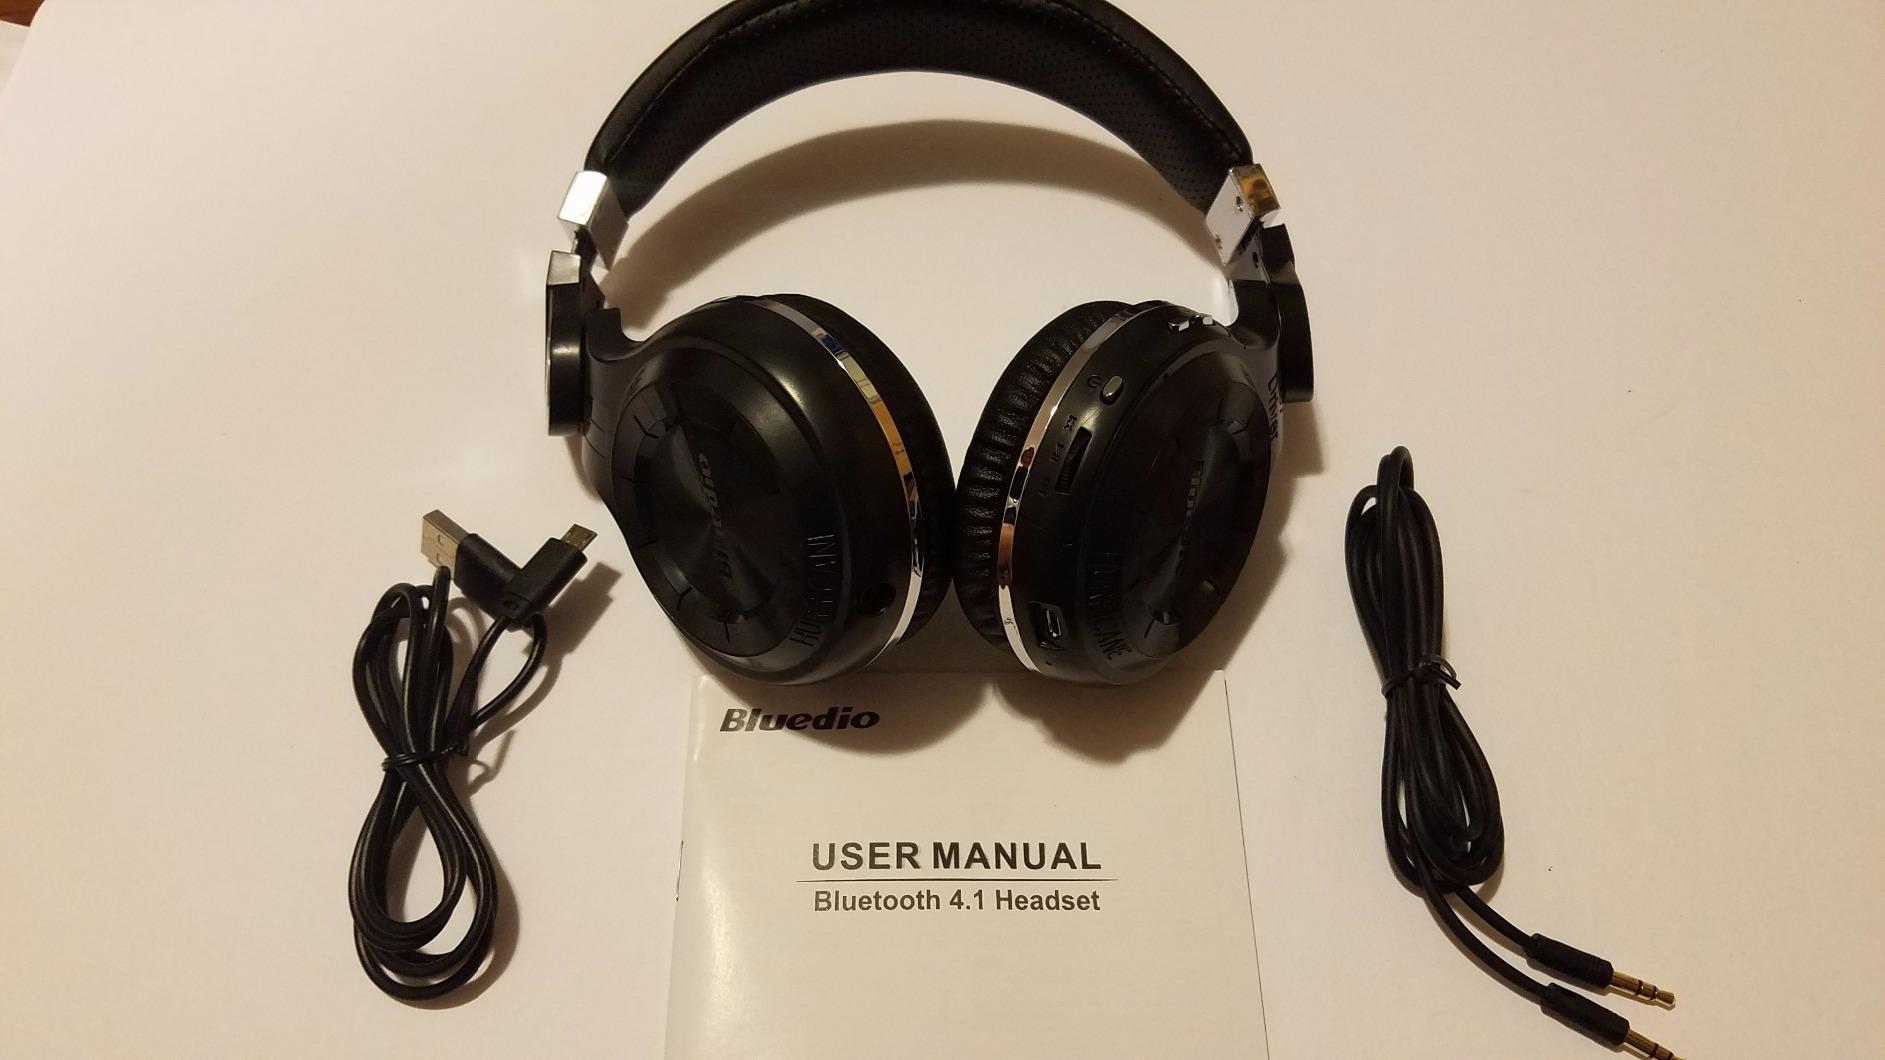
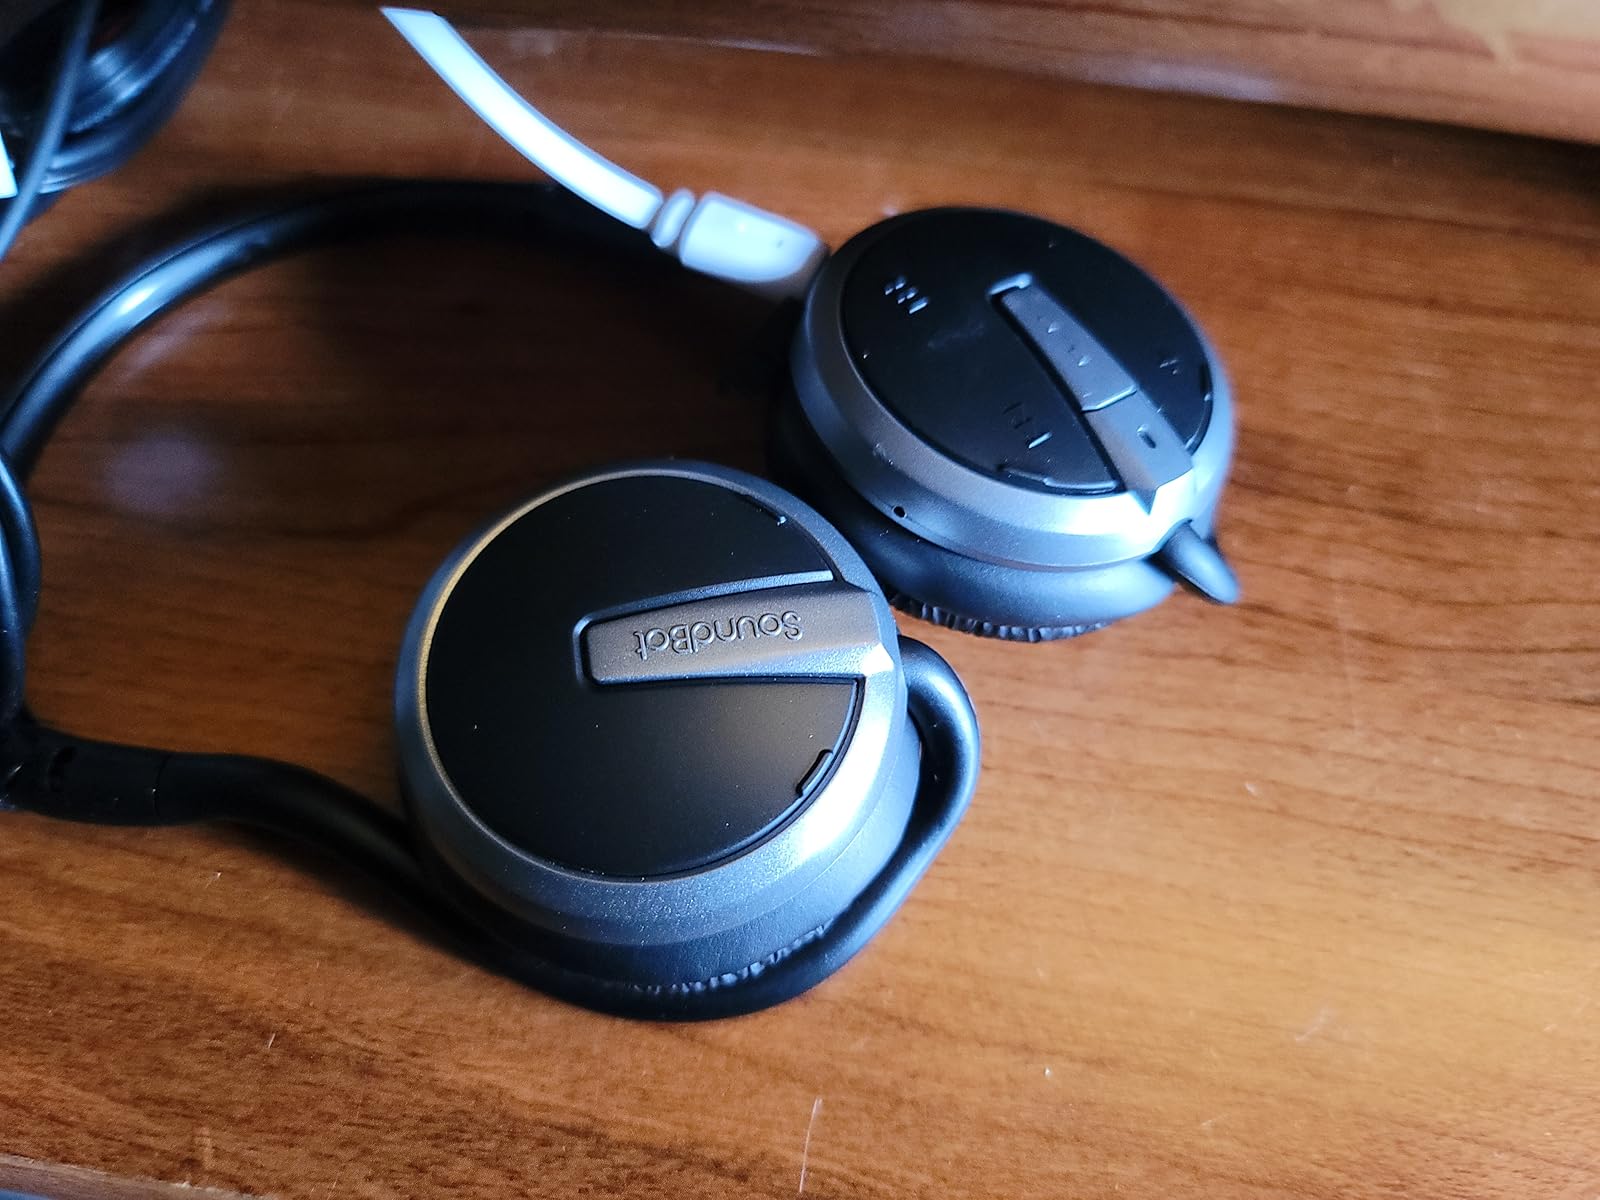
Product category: headphones
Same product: no